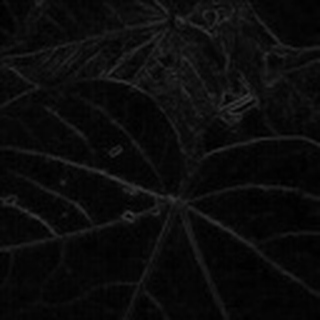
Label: healthy_cotton